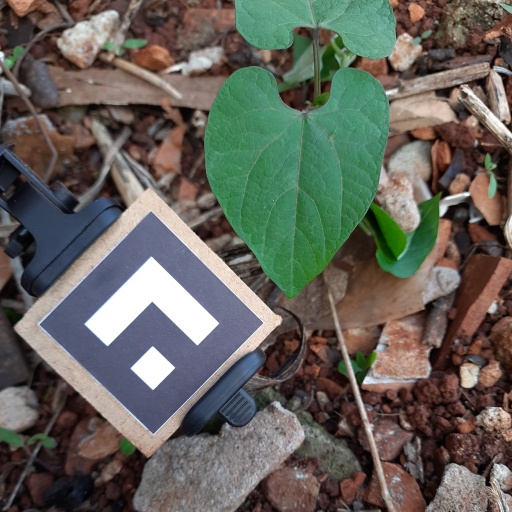
Observations: flat surface, no eating holes, under cloudy sky